Fort Pickering

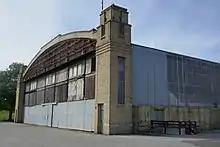
Abandoned seaplane hangar at former Fort Pickering, 2016

In 1935 most of the land on Winter Island became the newly established Coast Guard Air Station Salem. The air station had a hangar and ramp for seaplanes. Aircraft from the station conducted anti-submarine patrols during World War II and search and rescue missions until it was closed in 1971.